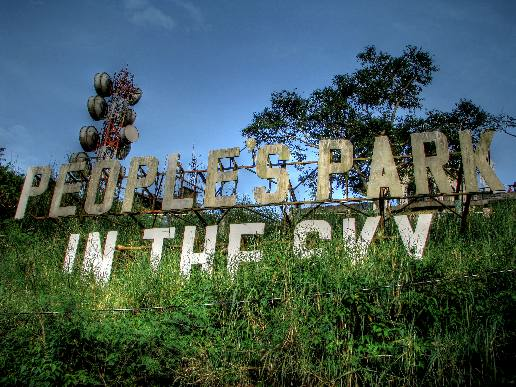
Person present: No